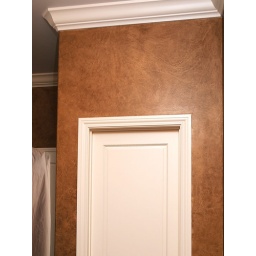
Close up of faux leather finish applied to the walls of this residential office in San Martin.